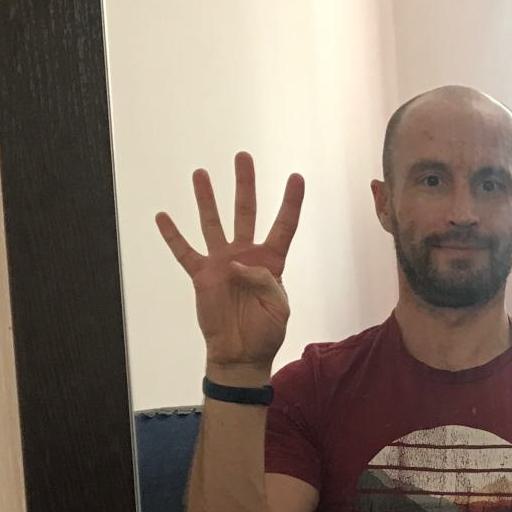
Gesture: four